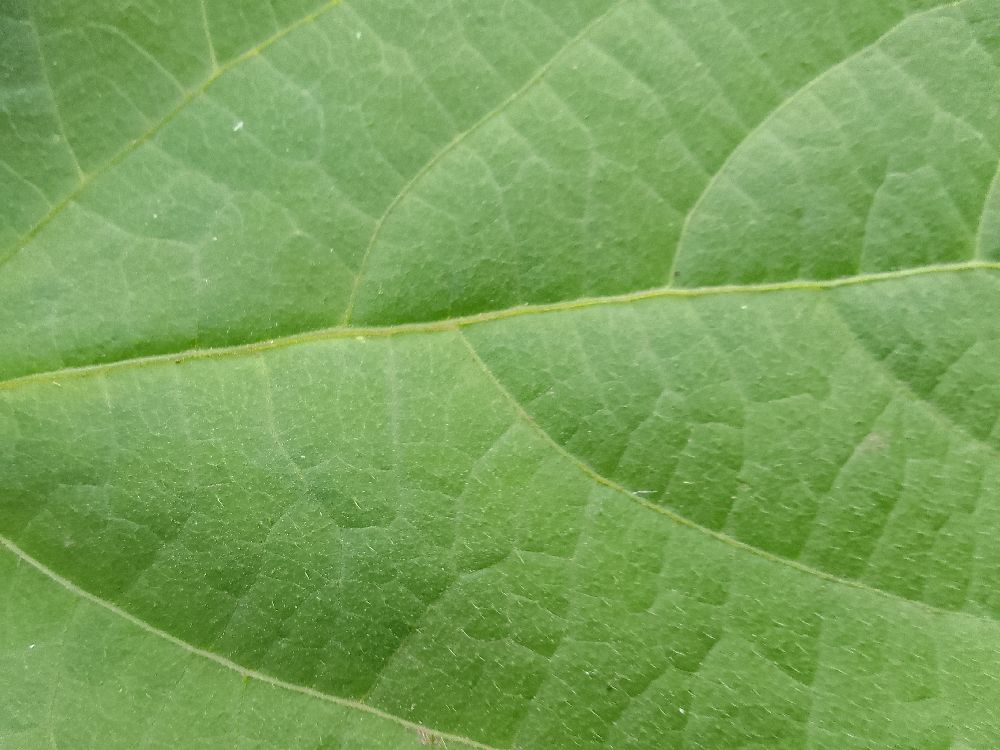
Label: healthy